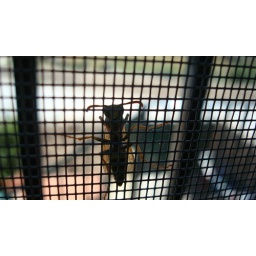
A wasp in my kitchen window